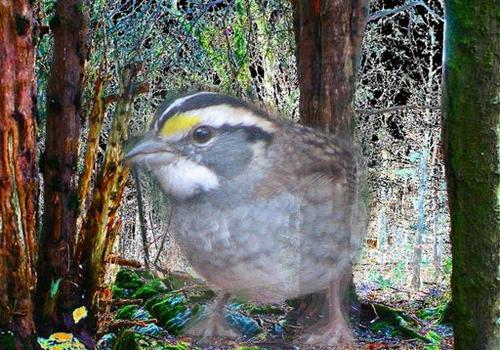
Bird species: White_throated_Sparrow
Bird type: landbird
Background: land